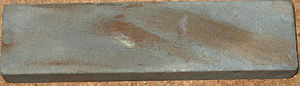
Slibning af værktøj / Skuresten
Skuresten af karborundum.
At slibe værktøj er en metode til at skærpe alt værktøj med en eller flere ægge, der kan skære, det være sig stemmejern, høvl, sav eller lignende. Der er forskellige metoder, alt efter værktøjet og udstyret, man har.